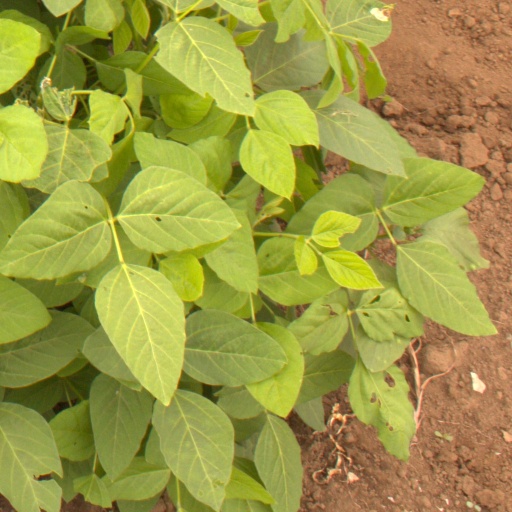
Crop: soybean